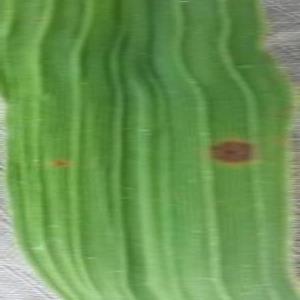
Disease: Brownspot